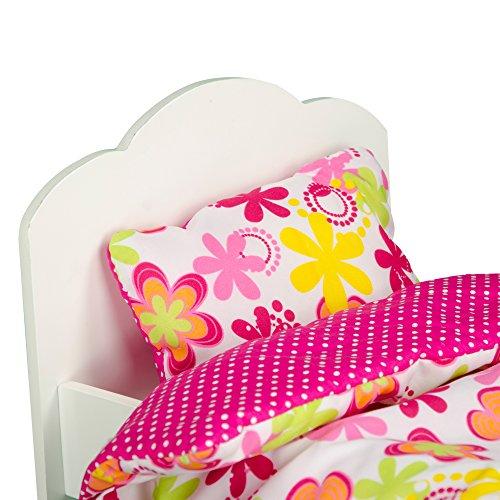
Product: Olivia's Little World - Princess Bedding (Summer Flowers) | Wooden 18 inch Doll Furniture
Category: Toys & Games | Dolls & Accessories | Doll Accessories
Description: Soft reversible summer flowers pillow and bedding for doll.
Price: $17.99
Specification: ProductDimensions:23x16.3x1.8inches|ItemWeight:3.52ounces|ShippingWeight:9.6ounces(Viewshippingratesandpolicies)|ASIN:B013KC8ZSI|Itemmodelnumber:TD-11929IC|Manufacturerrecommendedage:12-15years